Alipin

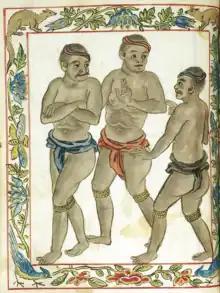
A plate in the "Boxer Codex" possibly depicting "alipin" in the Prehispanic Philippines

The lowest class of "alipin" originating from prisoners-of-war were traded like market goods initially. But unlike Western slaves, subsequent transfer of the "alipin" to a new master was priced at the value of the [remaining] bond. It was the labor obligation of the "alipin" being sold, not the person. Most "alipin" usually acquired their status either voluntarily (usually because of material or honor debt, or as a form of assistance to impoverished relatives), by inheriting the status of their parents, as a form of legal punishment for crime, or by being spared from execution after being captured in wars or raids. "Alipin" who acquired their status by debt were known as "tinubos" (literally "redeemed" or "ransomed"), and their creditors might sell their services for profit at the price of the debt incurred.